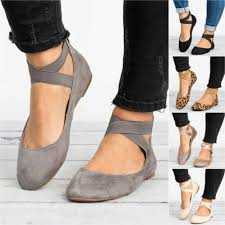
Label: Ballet Flat